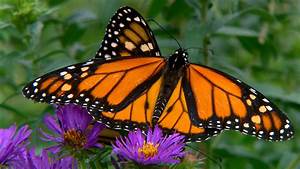
Label: farfalla